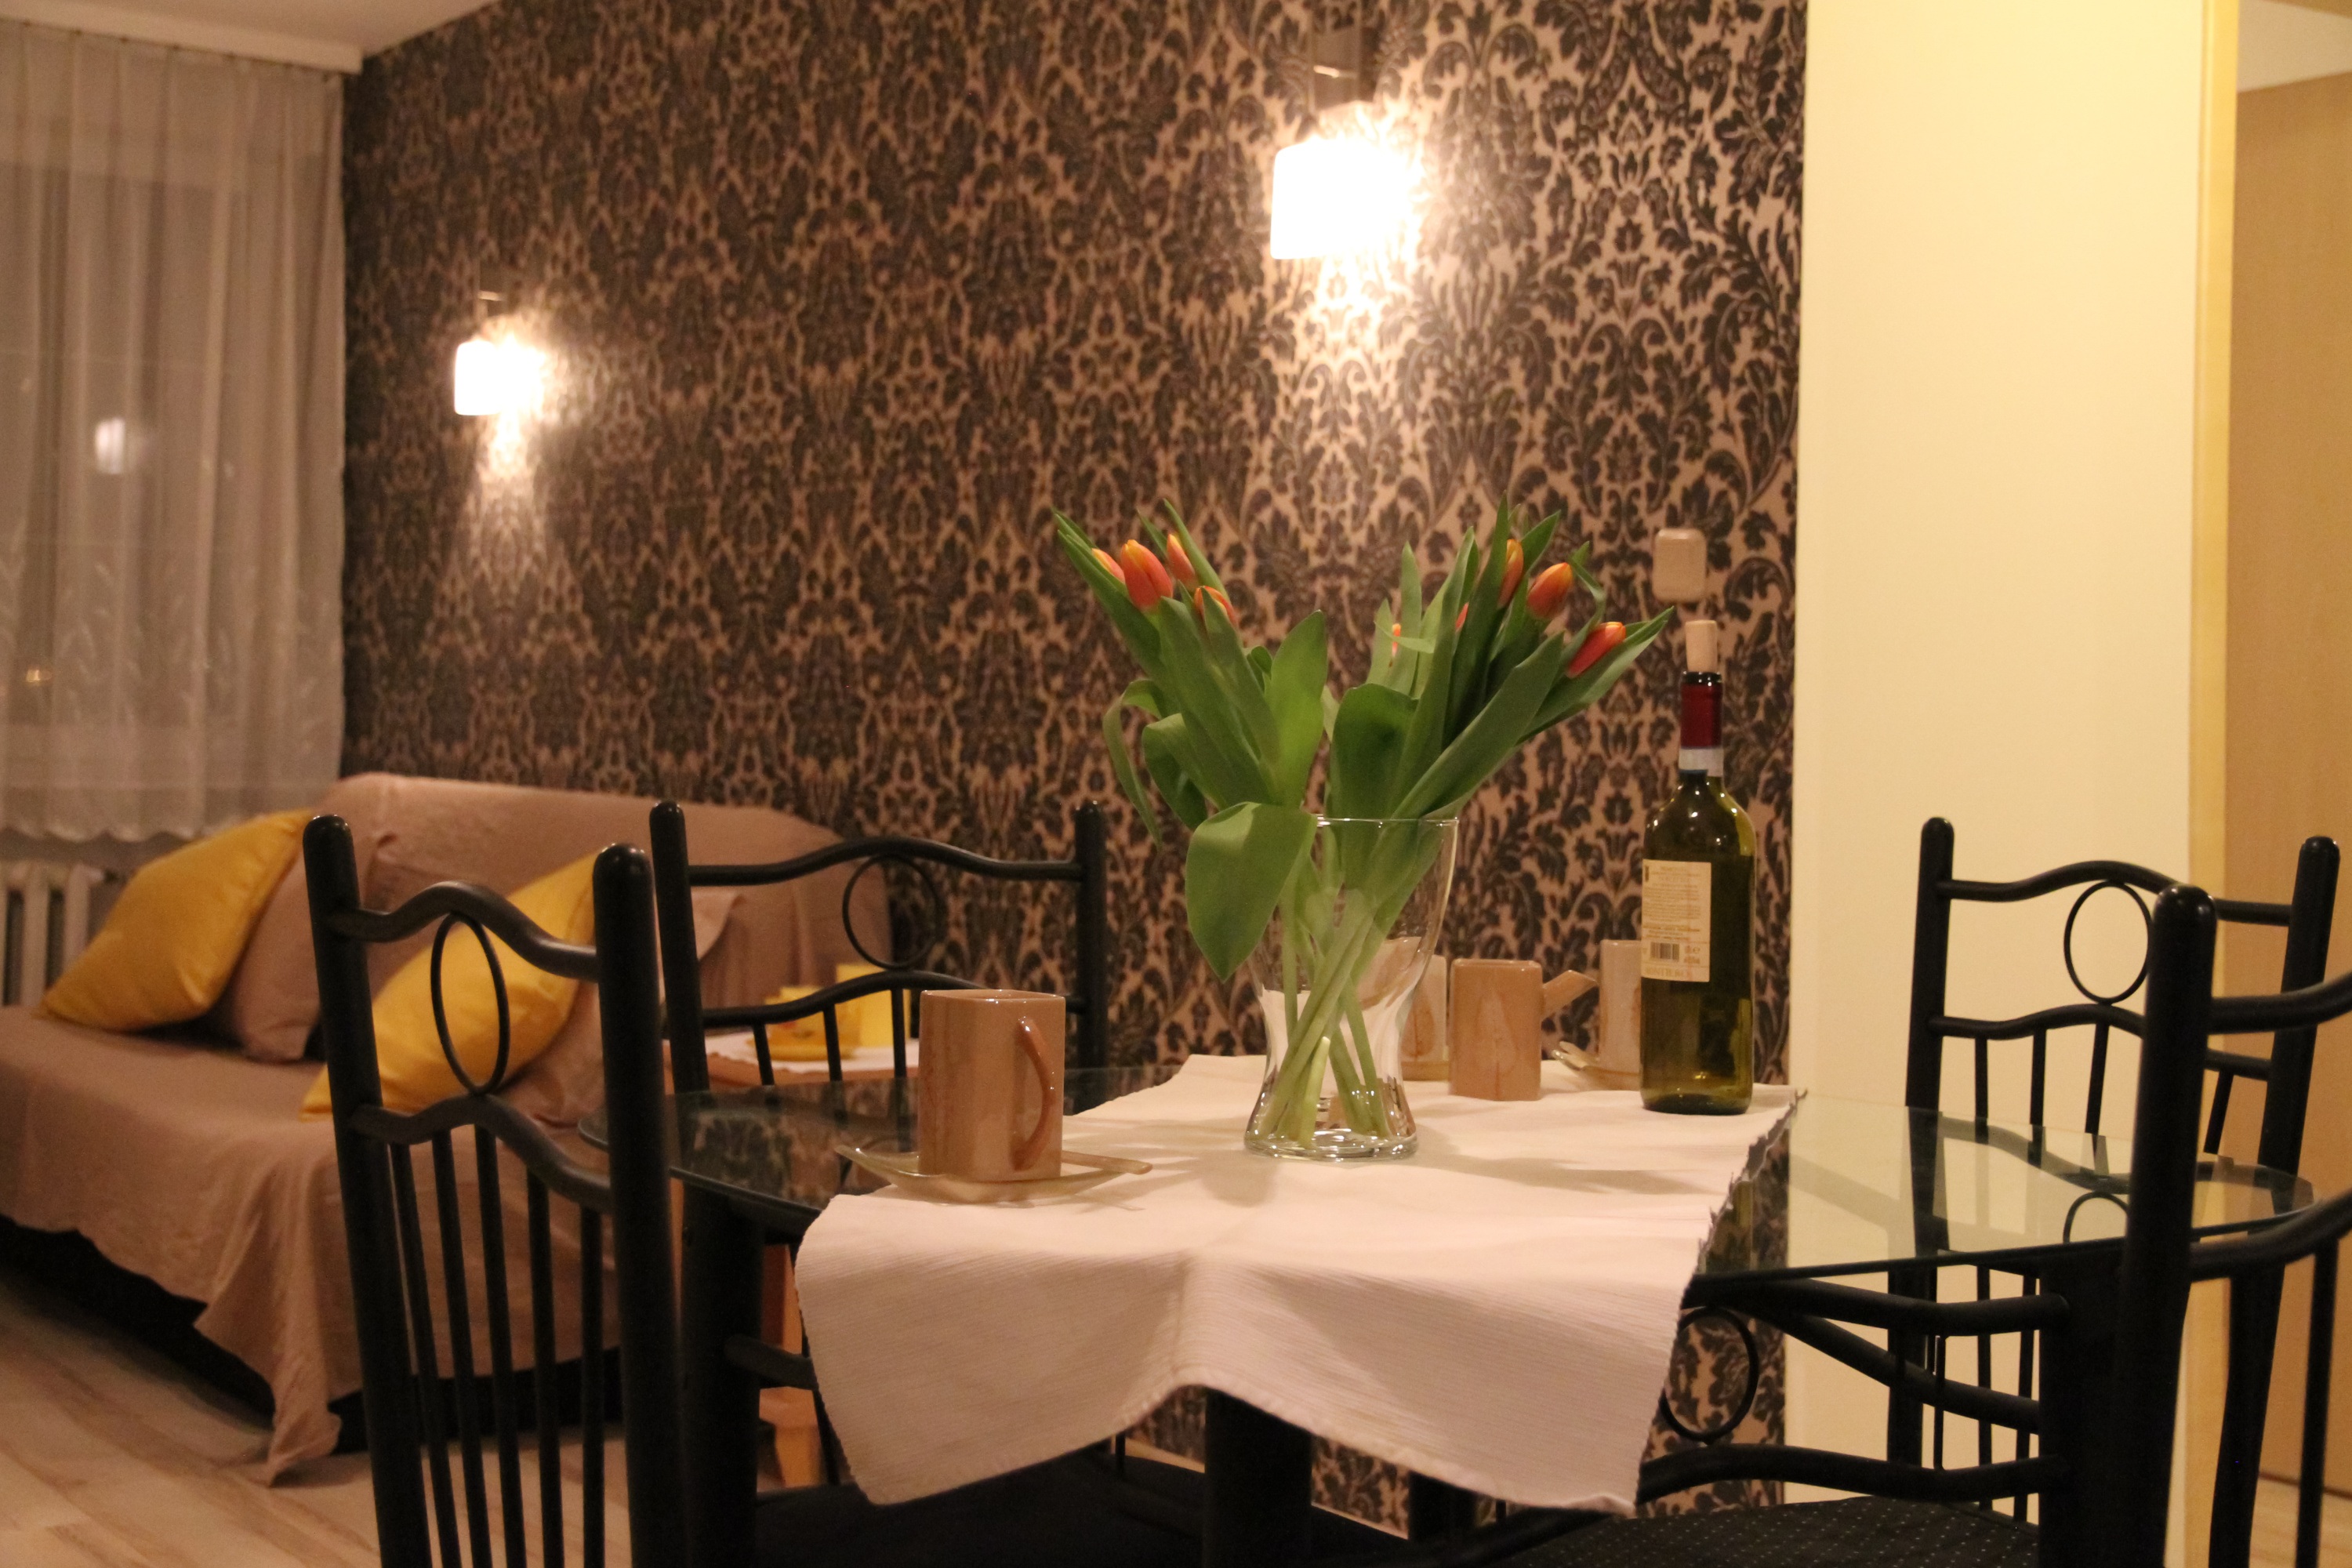
house, restaurant, home, decoration, meal, room, lighting, apartment, flowers, interior design, estate, tulips, suite, dining room, comfortable apartment, residential interior, function hall